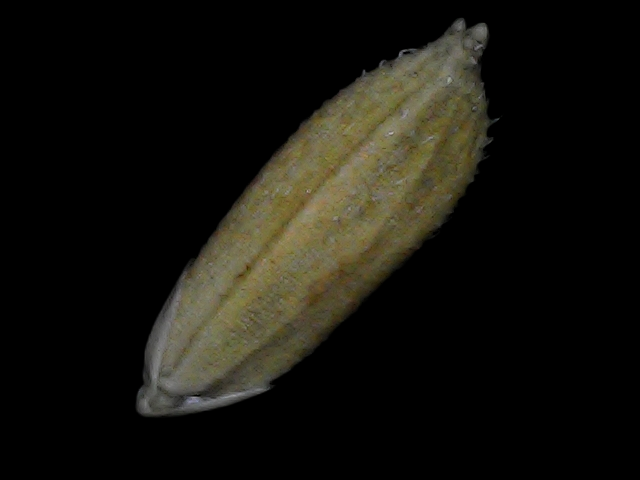
Rice variety: Bd93